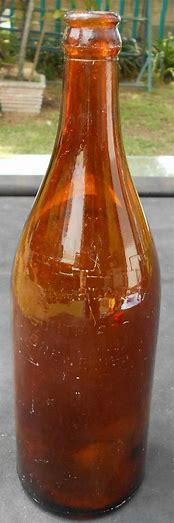
Label: glass